Bolesław Bierut

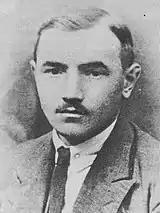
Bierut in around 1927

In 1922–25, Bierut was a member of the Cooperative Department of the KPRP Central Committee. He worked as an accountant and was active in Warsaw at the Polish Association of Freethinkers. In August 1923, he was sent for party work in the Dąbrowa Basin, to manage the Workers' Food Cooperative. He lived in Sosnowiec, where he brought his wife and daughter and where he experienced the first of his many arrests. Detained repeatedly in various parts of the country, in October 1924 he moved to Warsaw. He had become a full-time conspiratorial party activist and in 1925 was a member of the Temporary Secretariat of the Central Committee and then the head of the Cooperative Department there.